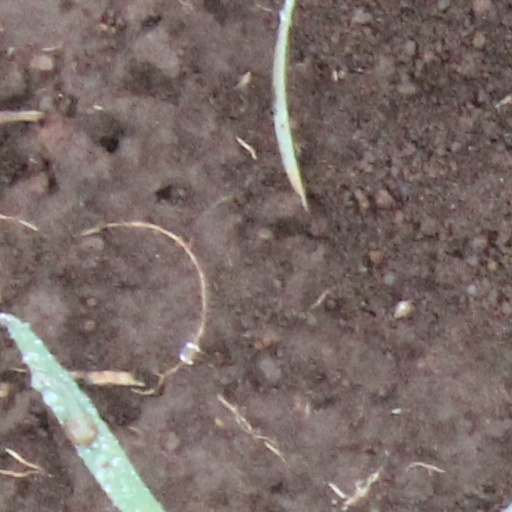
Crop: wheat